Holiday World & Splashin' Safari

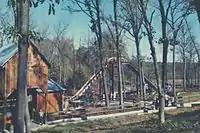
An early photo of Frightful Falls, prior to the construction of The Legend in this area

By 1984, the Koch Family had realized the theming possibilities beyond Christmas. Santa Claus Land soon saw the first major expansion in park history with the addition of a Halloween section and a Fourth of July section. With the inclusion of more than just Christmas, Santa Claus Land formally changed its name to Holiday World. In the following years, Frightful Falls and Banshee were added to the Halloween section, Raging Rapids was added to the Fourth of July section in 1990, and Kringle's Kafé restaurant was built in the Christmas section.